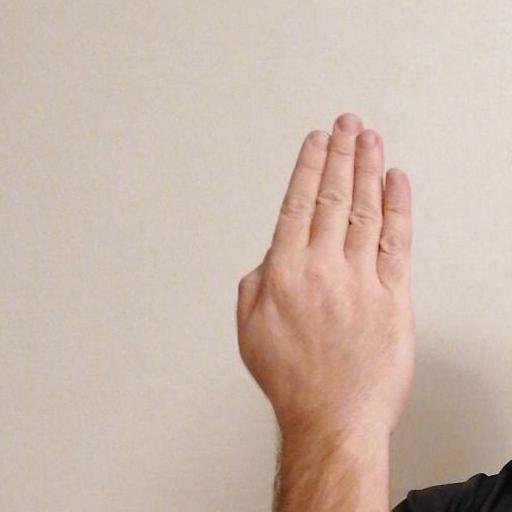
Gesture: stop_inverted